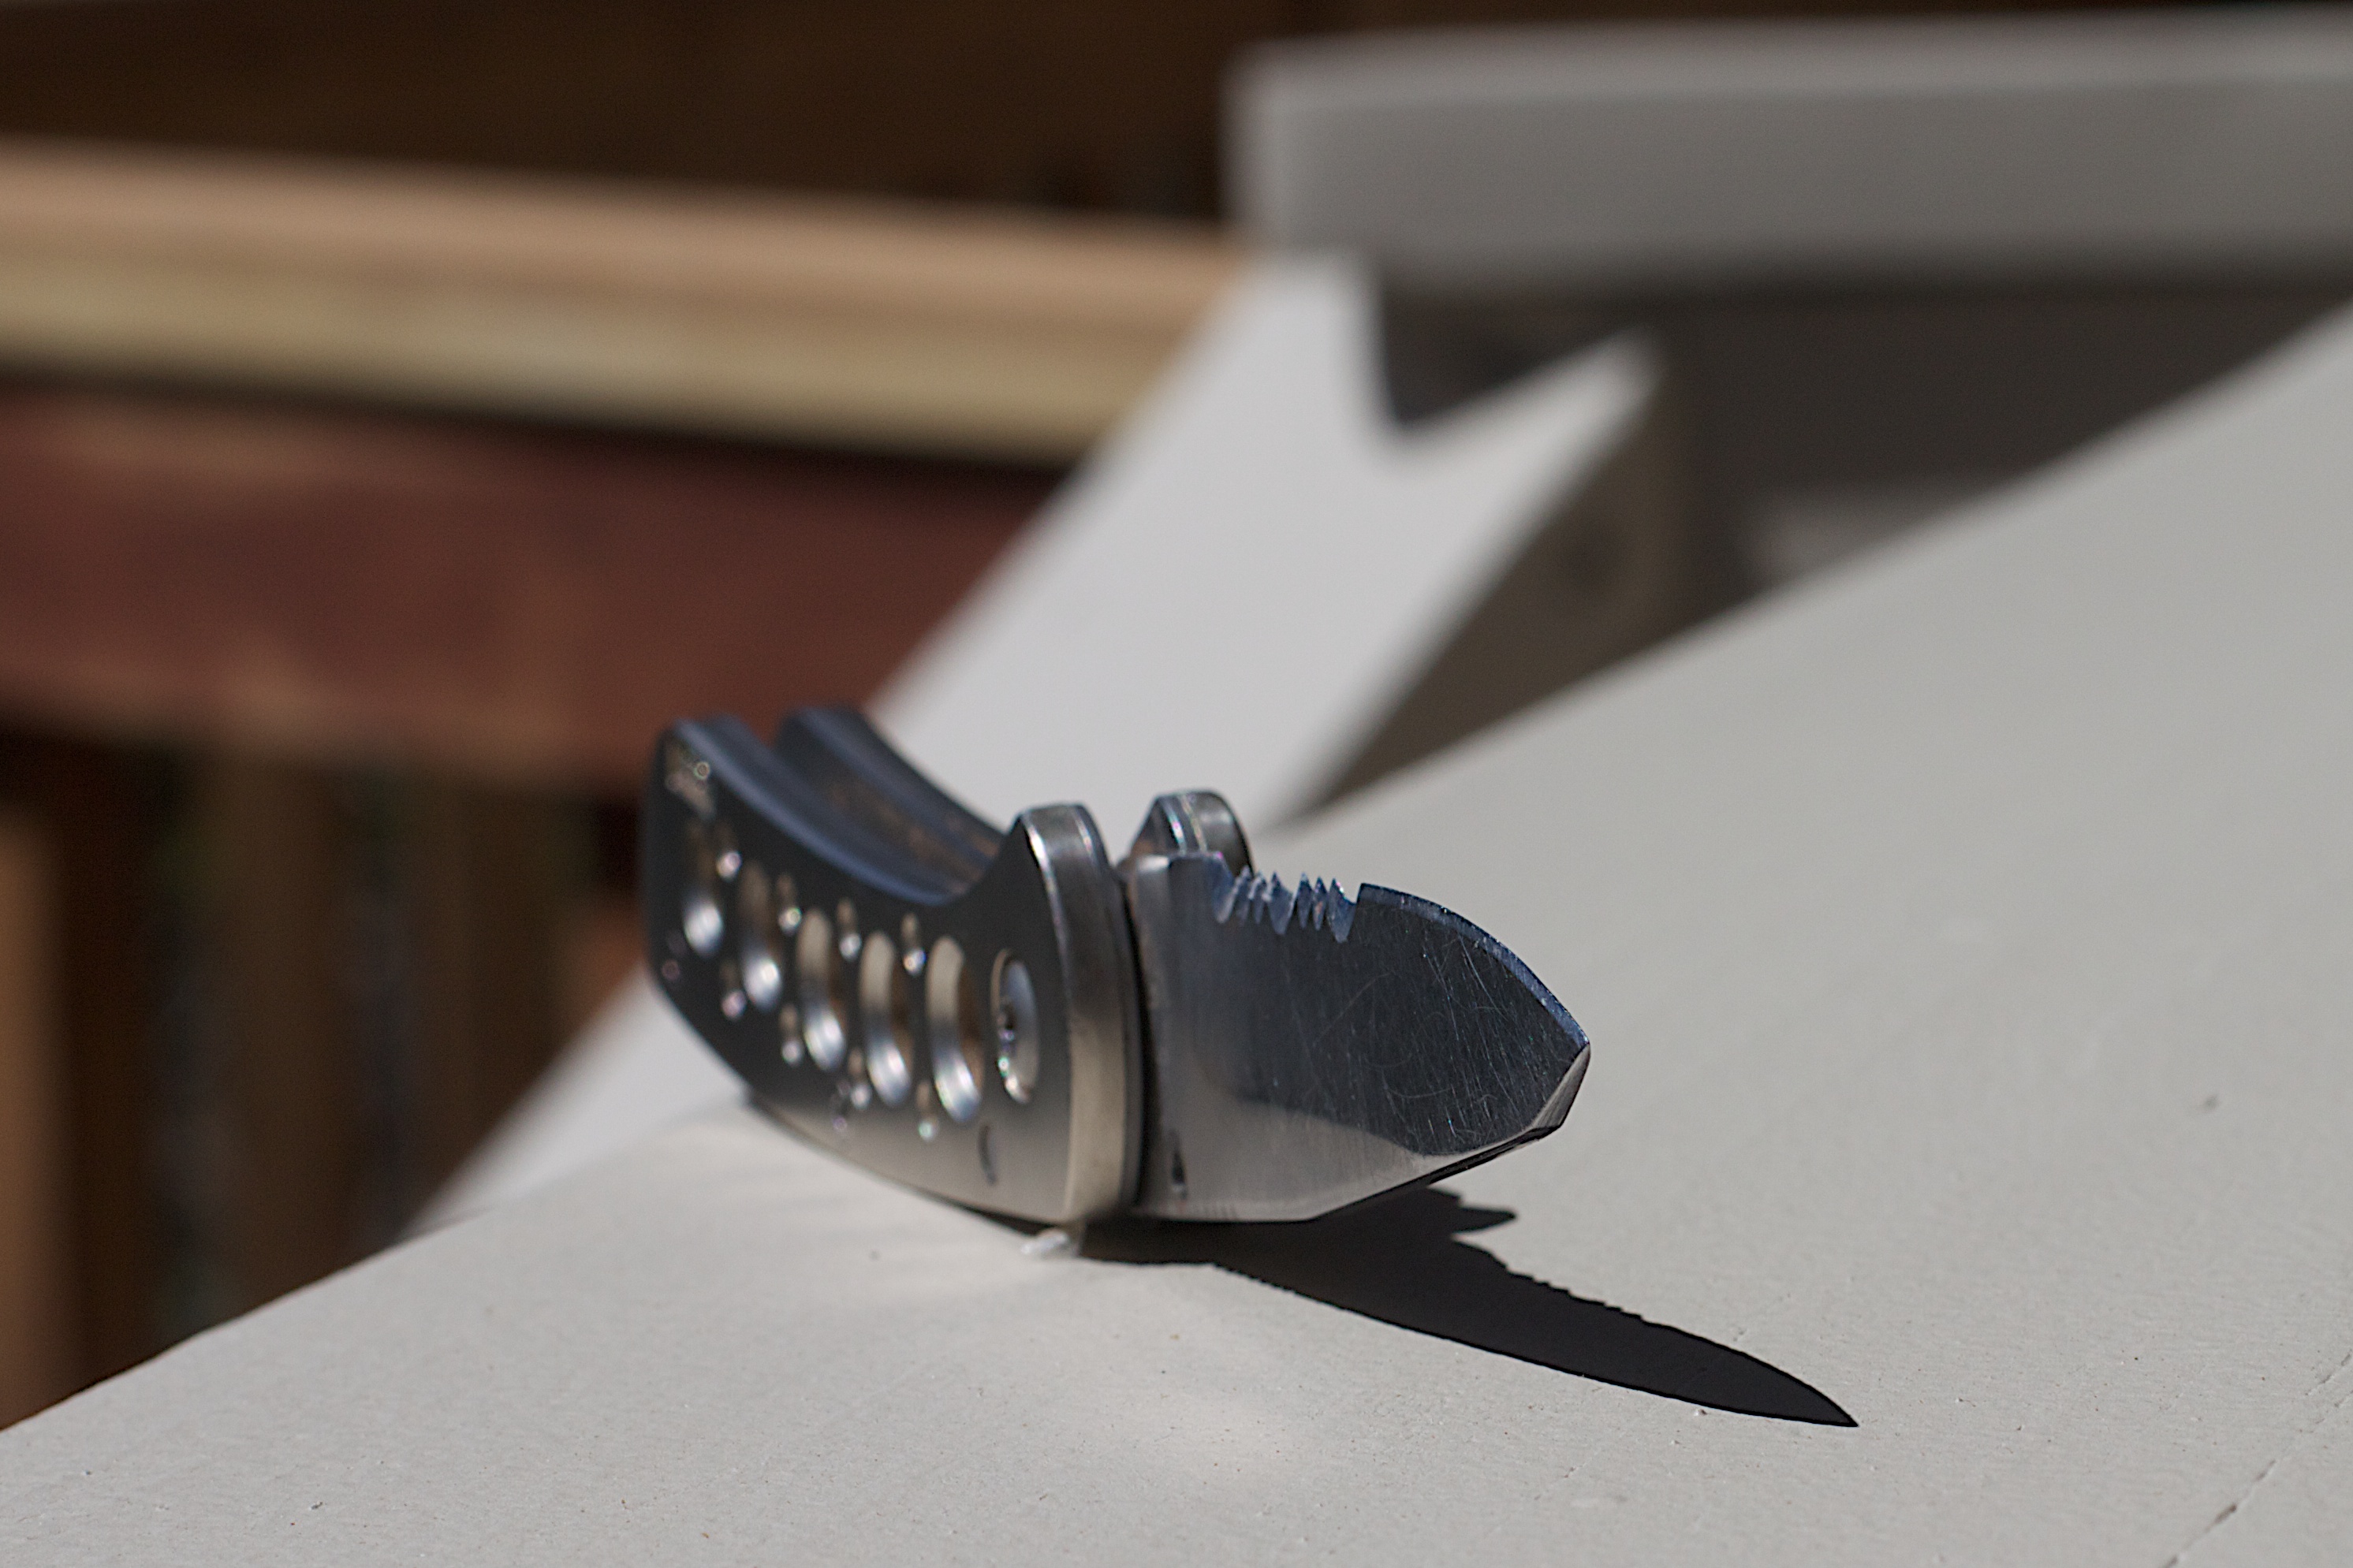
hand, shoe, white, finger, black, knife, glasses, footwear, blade, dailyshoot